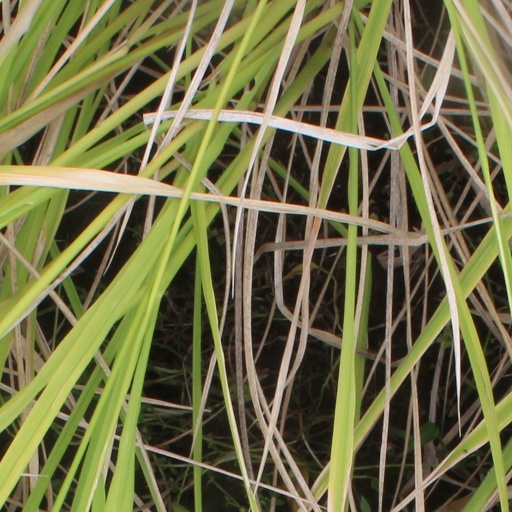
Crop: rice